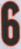
Number: 6